Marc Koninckx

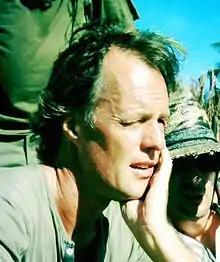
Marc Koninckx

Marc Koninckx is a Belgian cinematographer, member of the A.F.C. (French Society of Cinematographers), member of the S.B.C. (Society of Belgian Cinematographers).